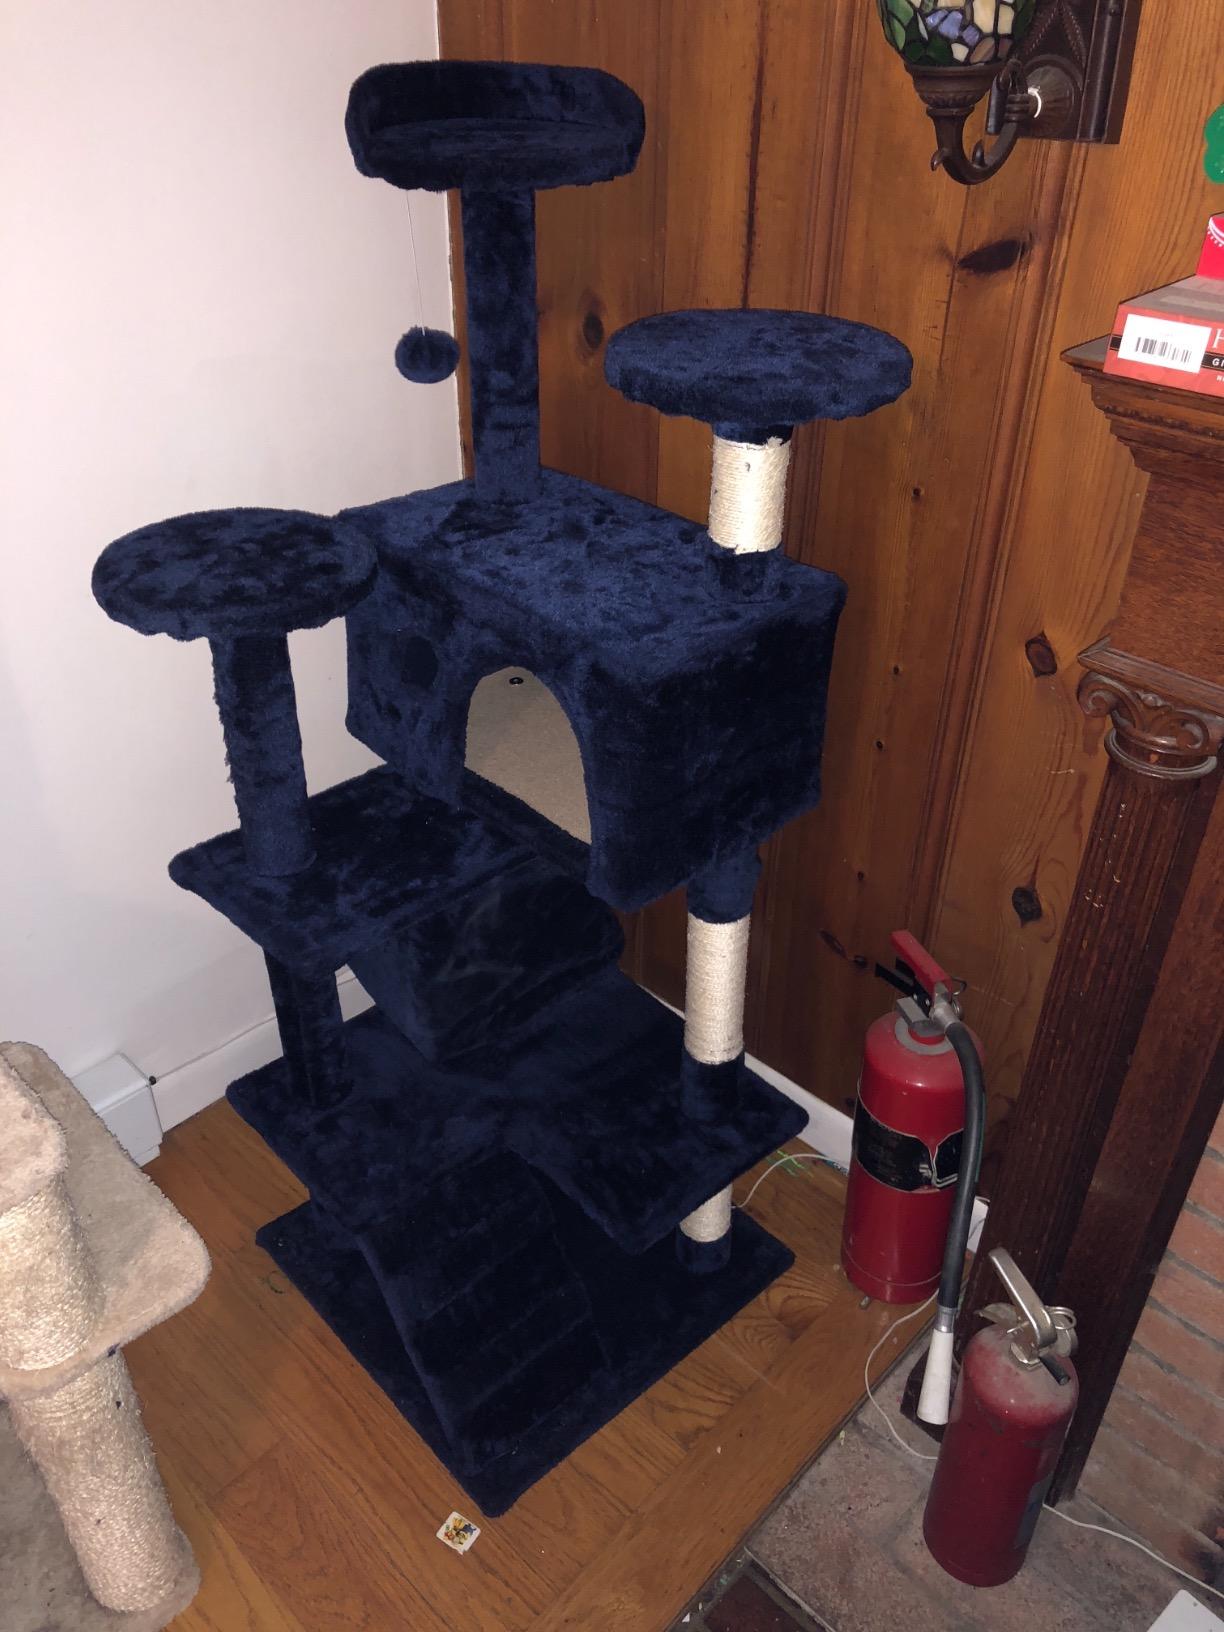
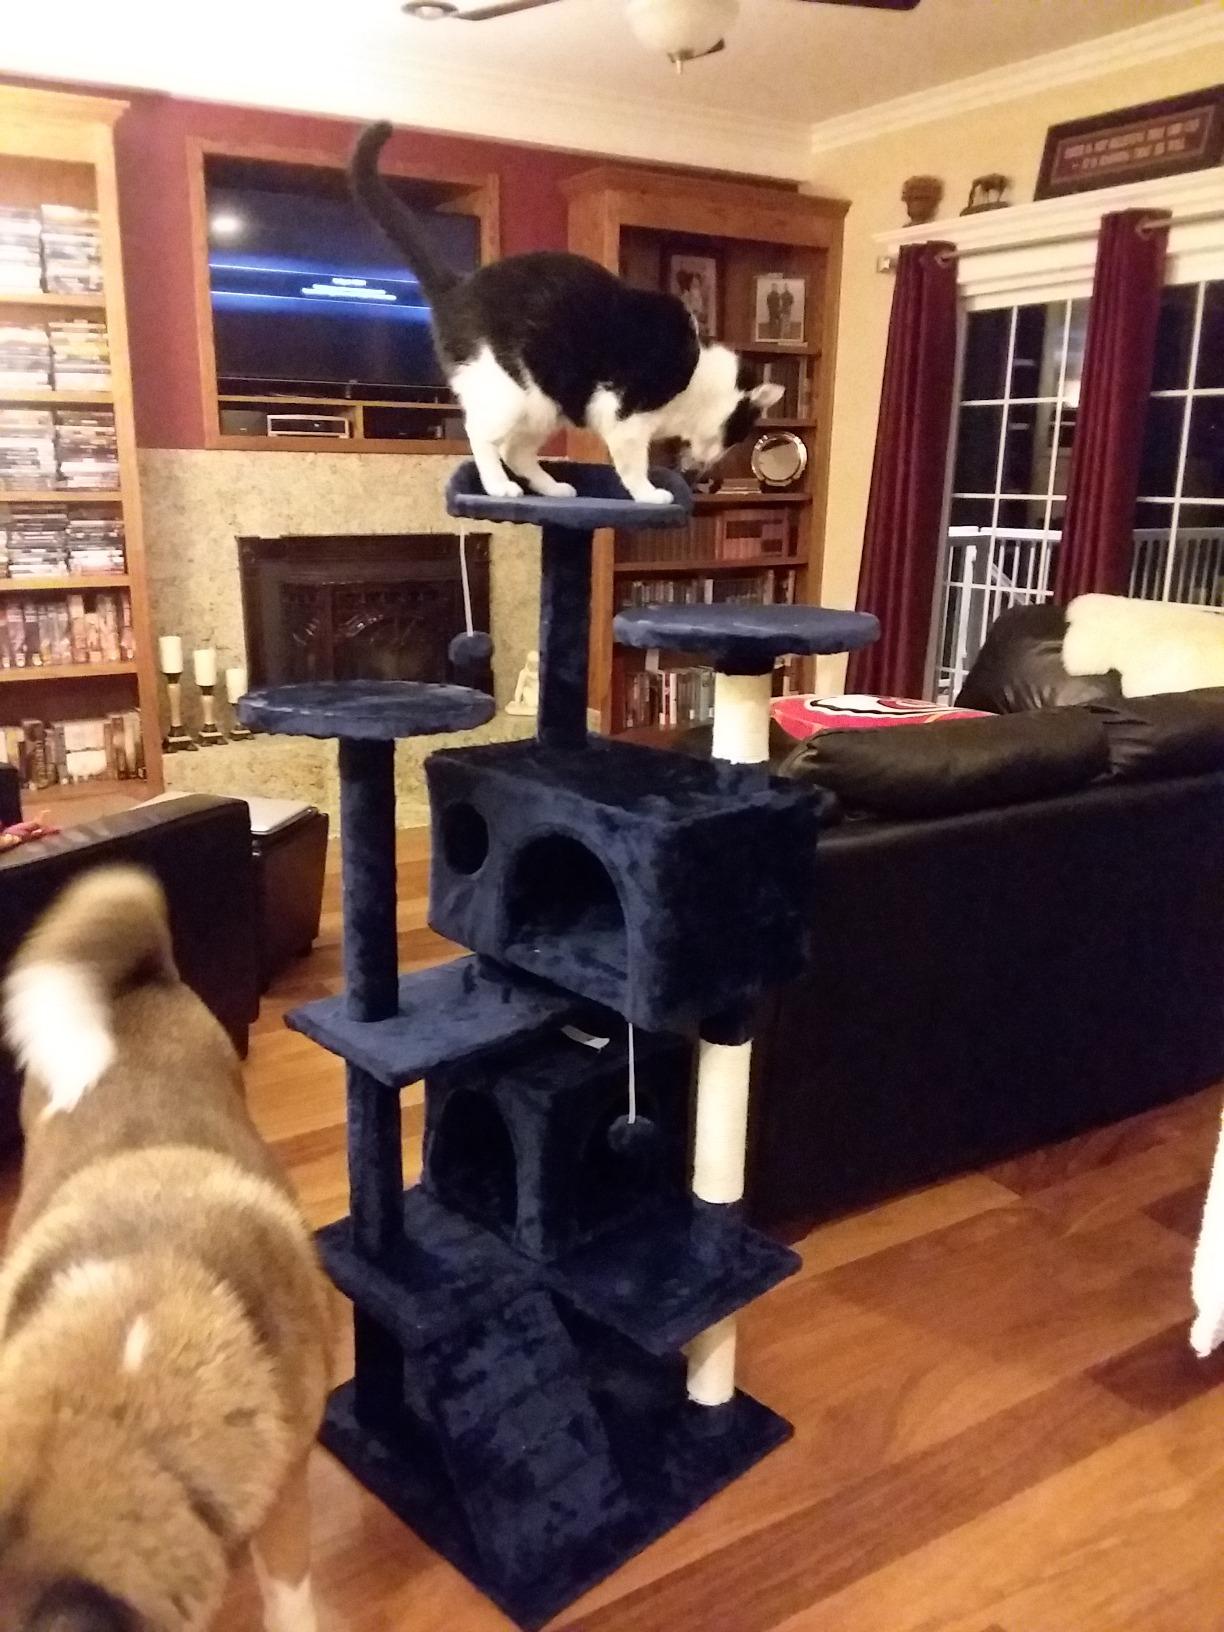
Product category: items_cat tree
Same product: yes